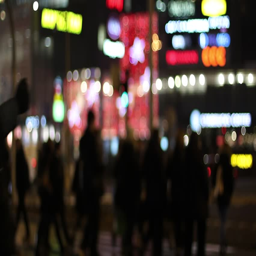
pedestrians at night in a city